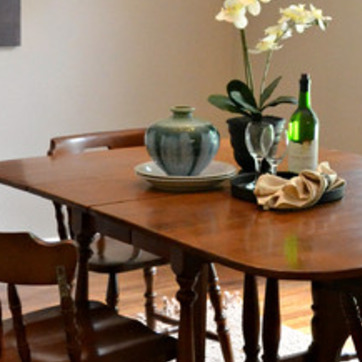
Material: ceramic